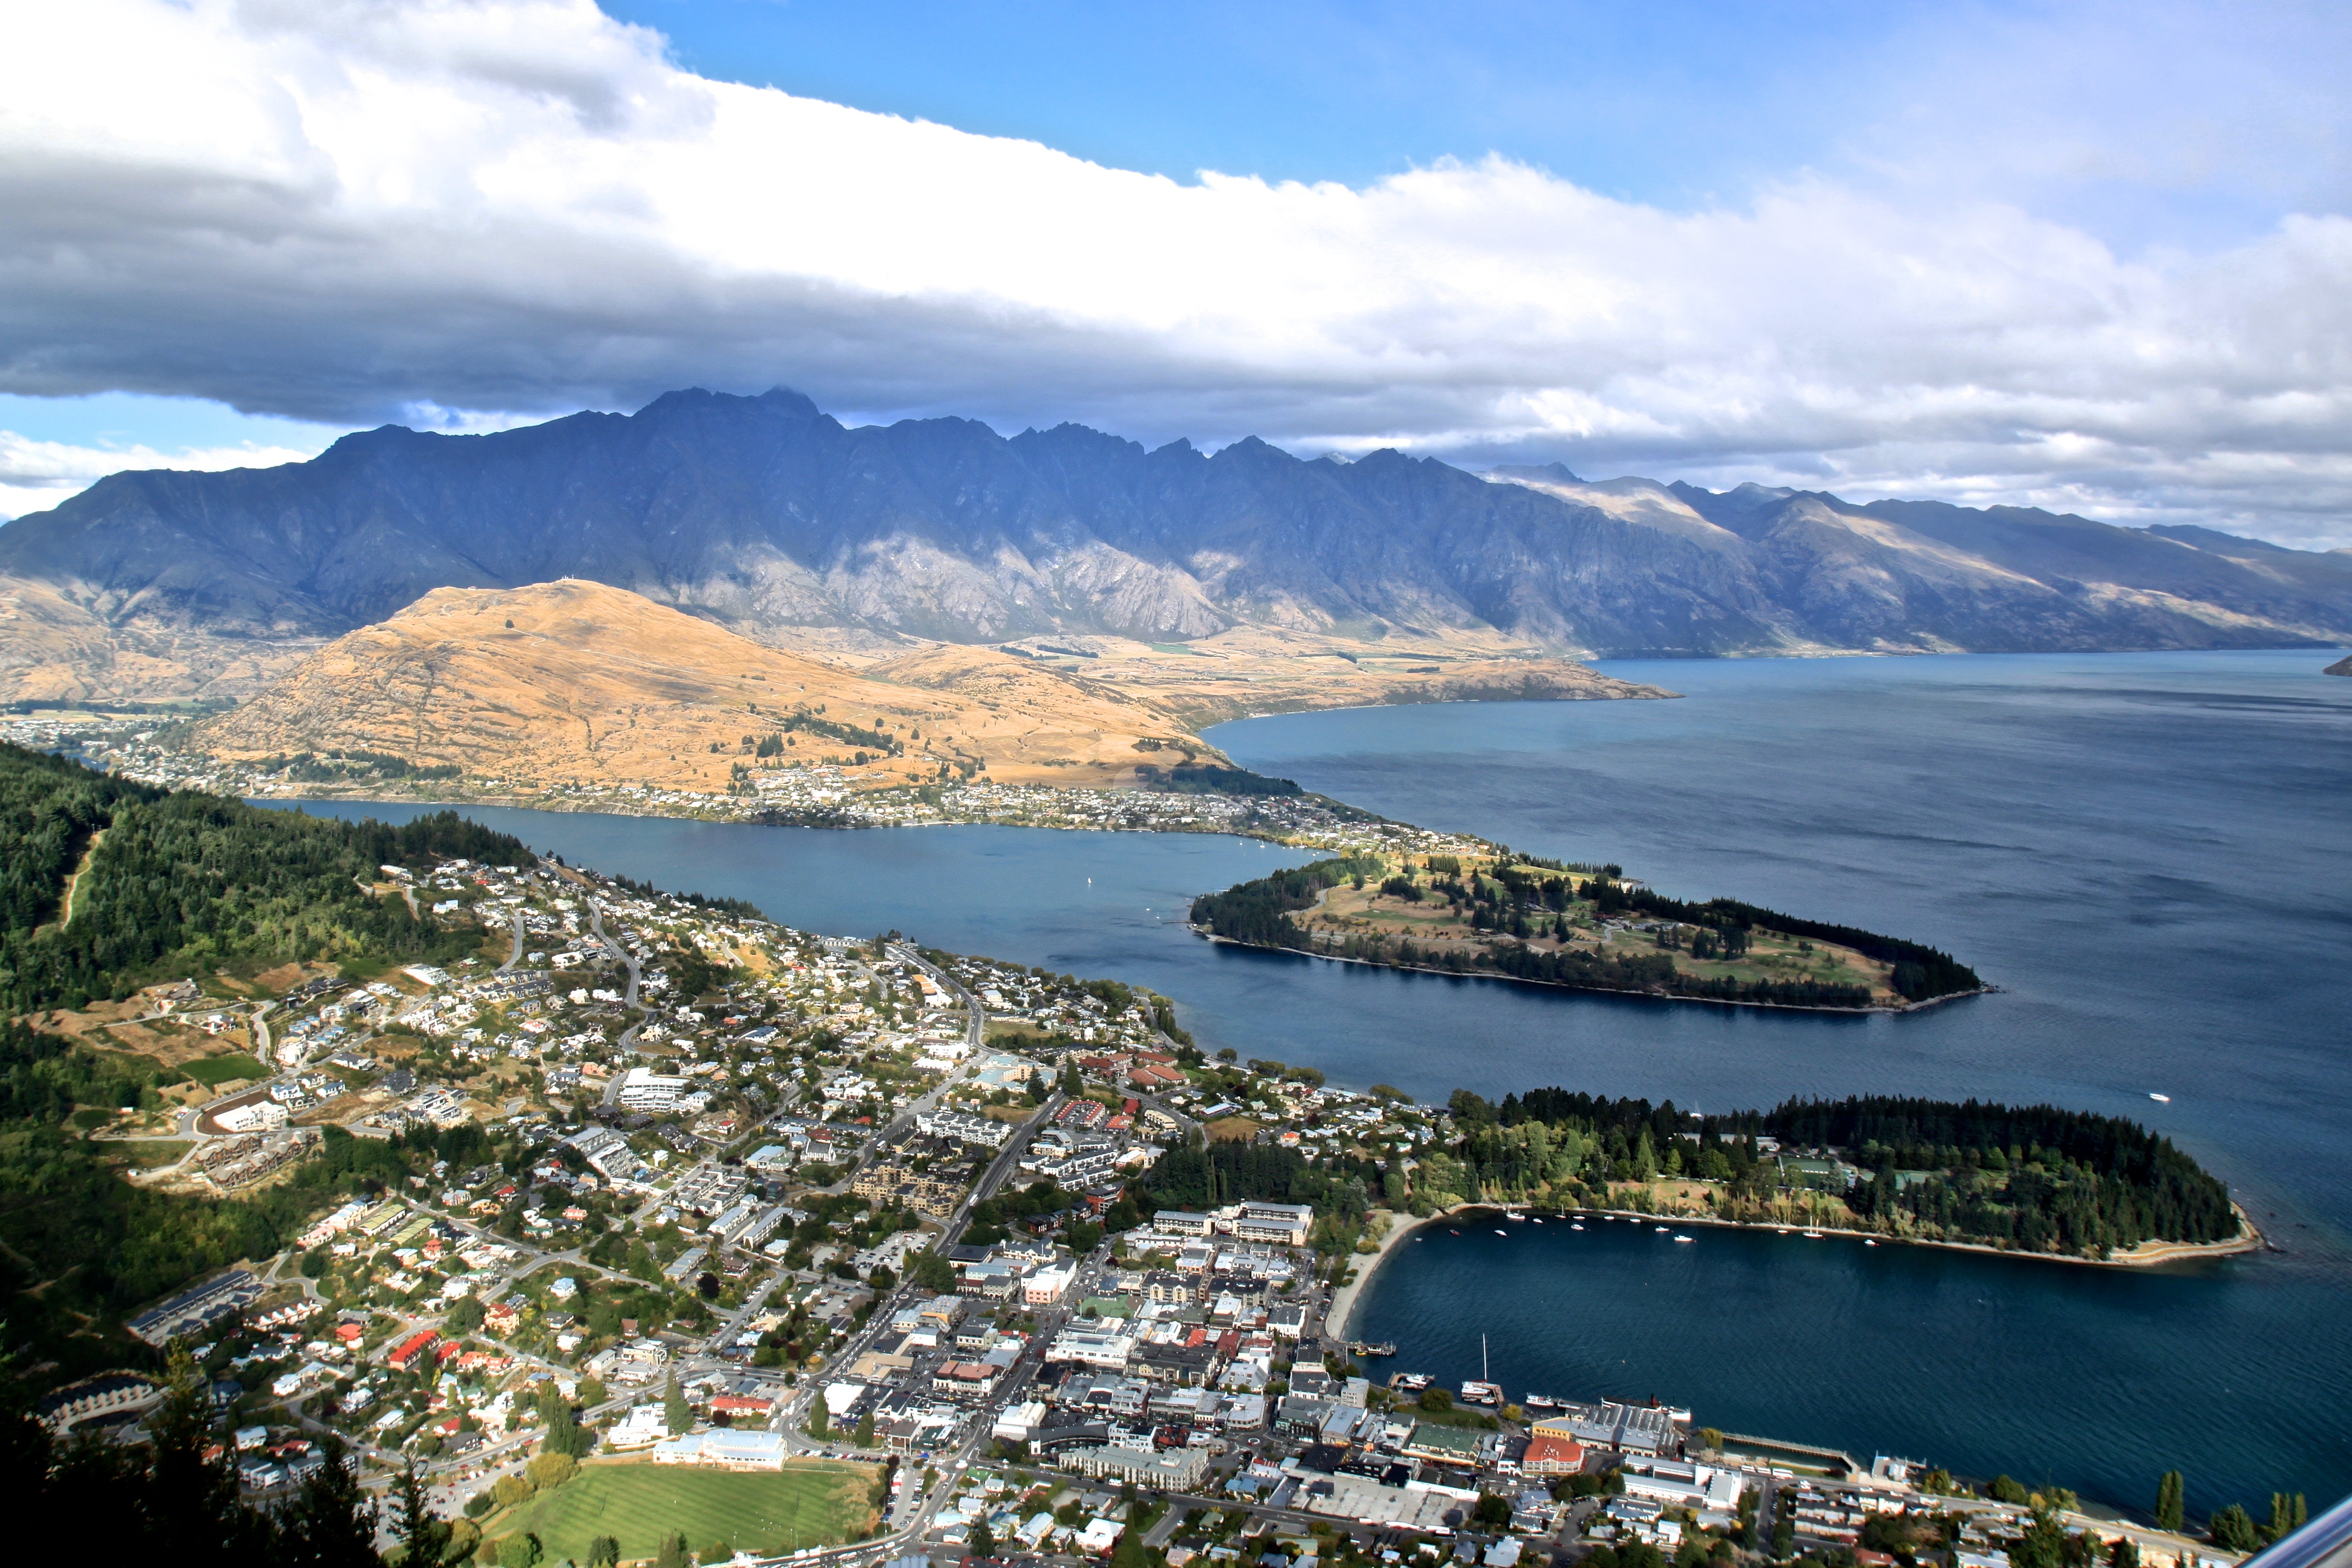
landscape, sea, coast, water, mountain, sky, lake, view, mountain range, cityscape, downtown, travel, scenic, bay, fjord, aerial photography